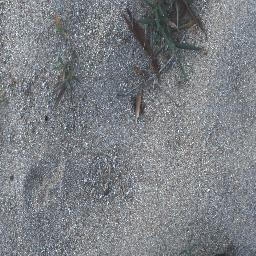
Label: negative